Hatfield College, Durham

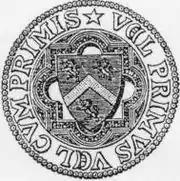
Bishop Hatfield's arms, as used by the college 1846-1954

The college chapel was conceived in 1851 and built by 1854, funded by donations by alumni and topped up with a loan of £150 from the university. Designed by Bishop Cosin's Hall chaplain, James Turner (also a trained architect), it contains head sculptures of William Van Mildert, the founder of the university, and Warden Thorp, the first Vice-Chancellor.